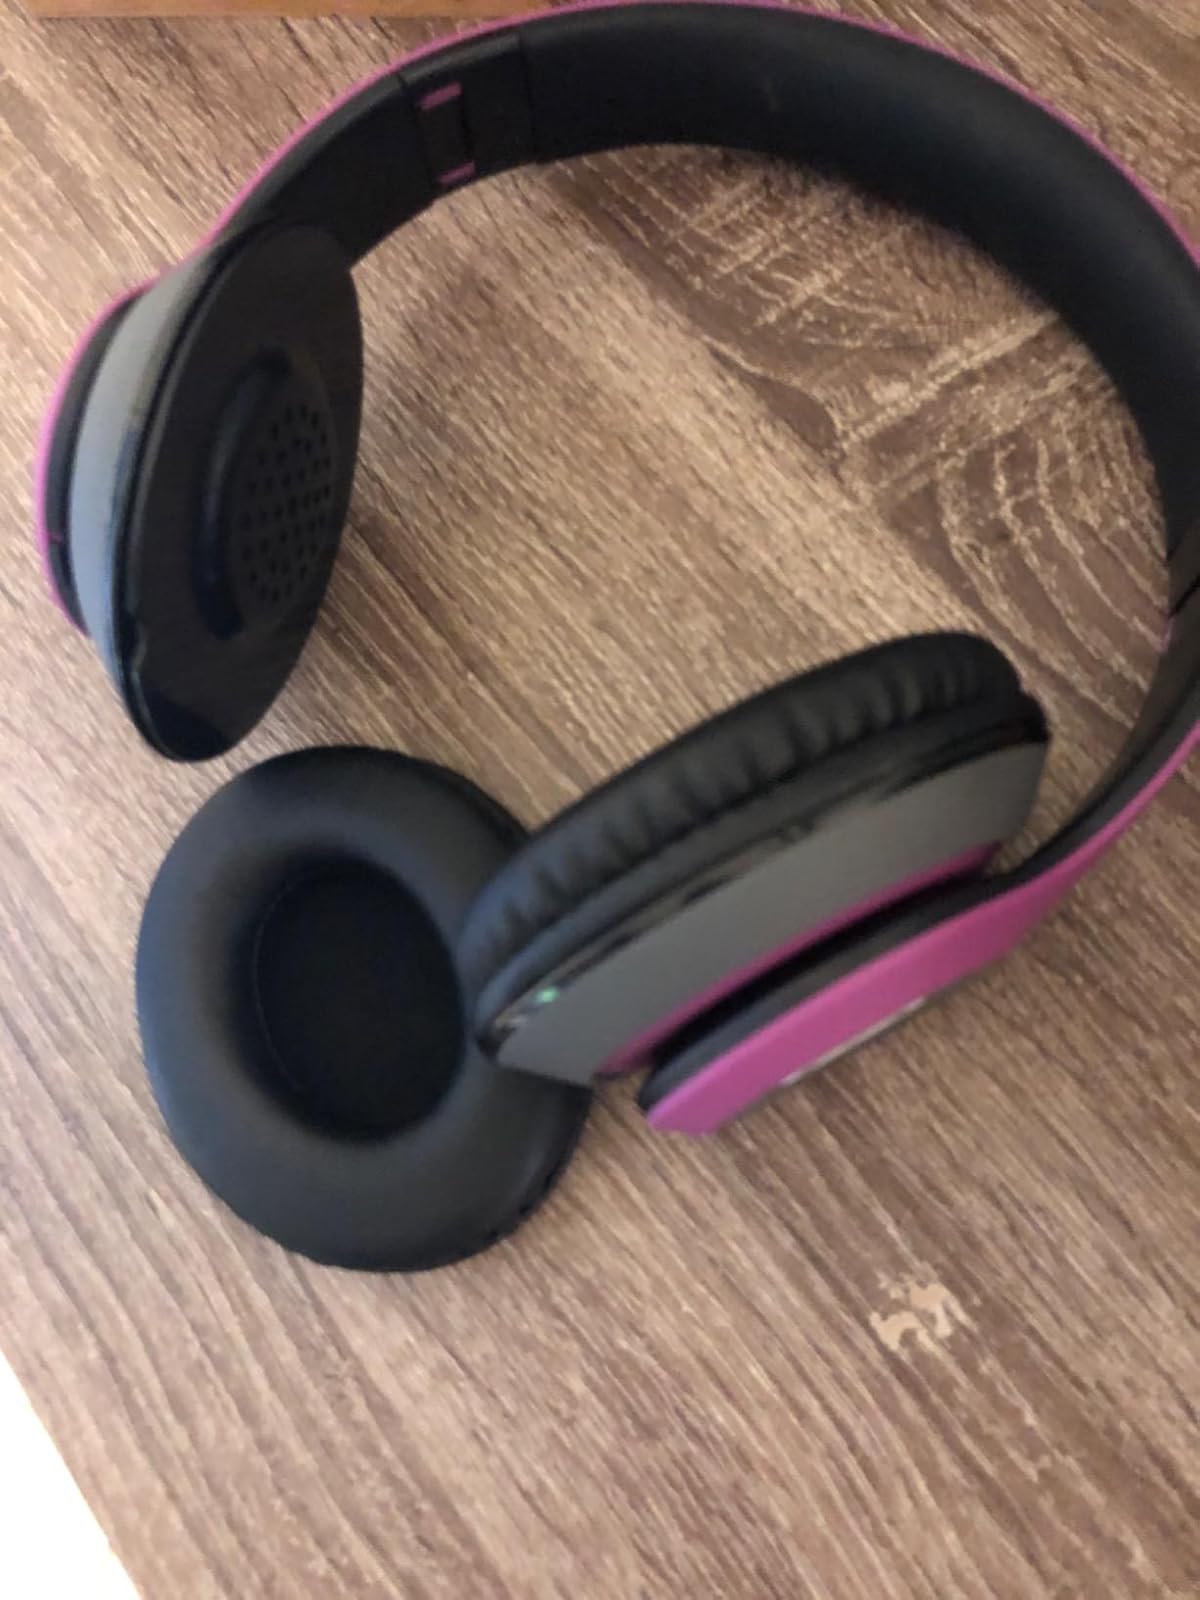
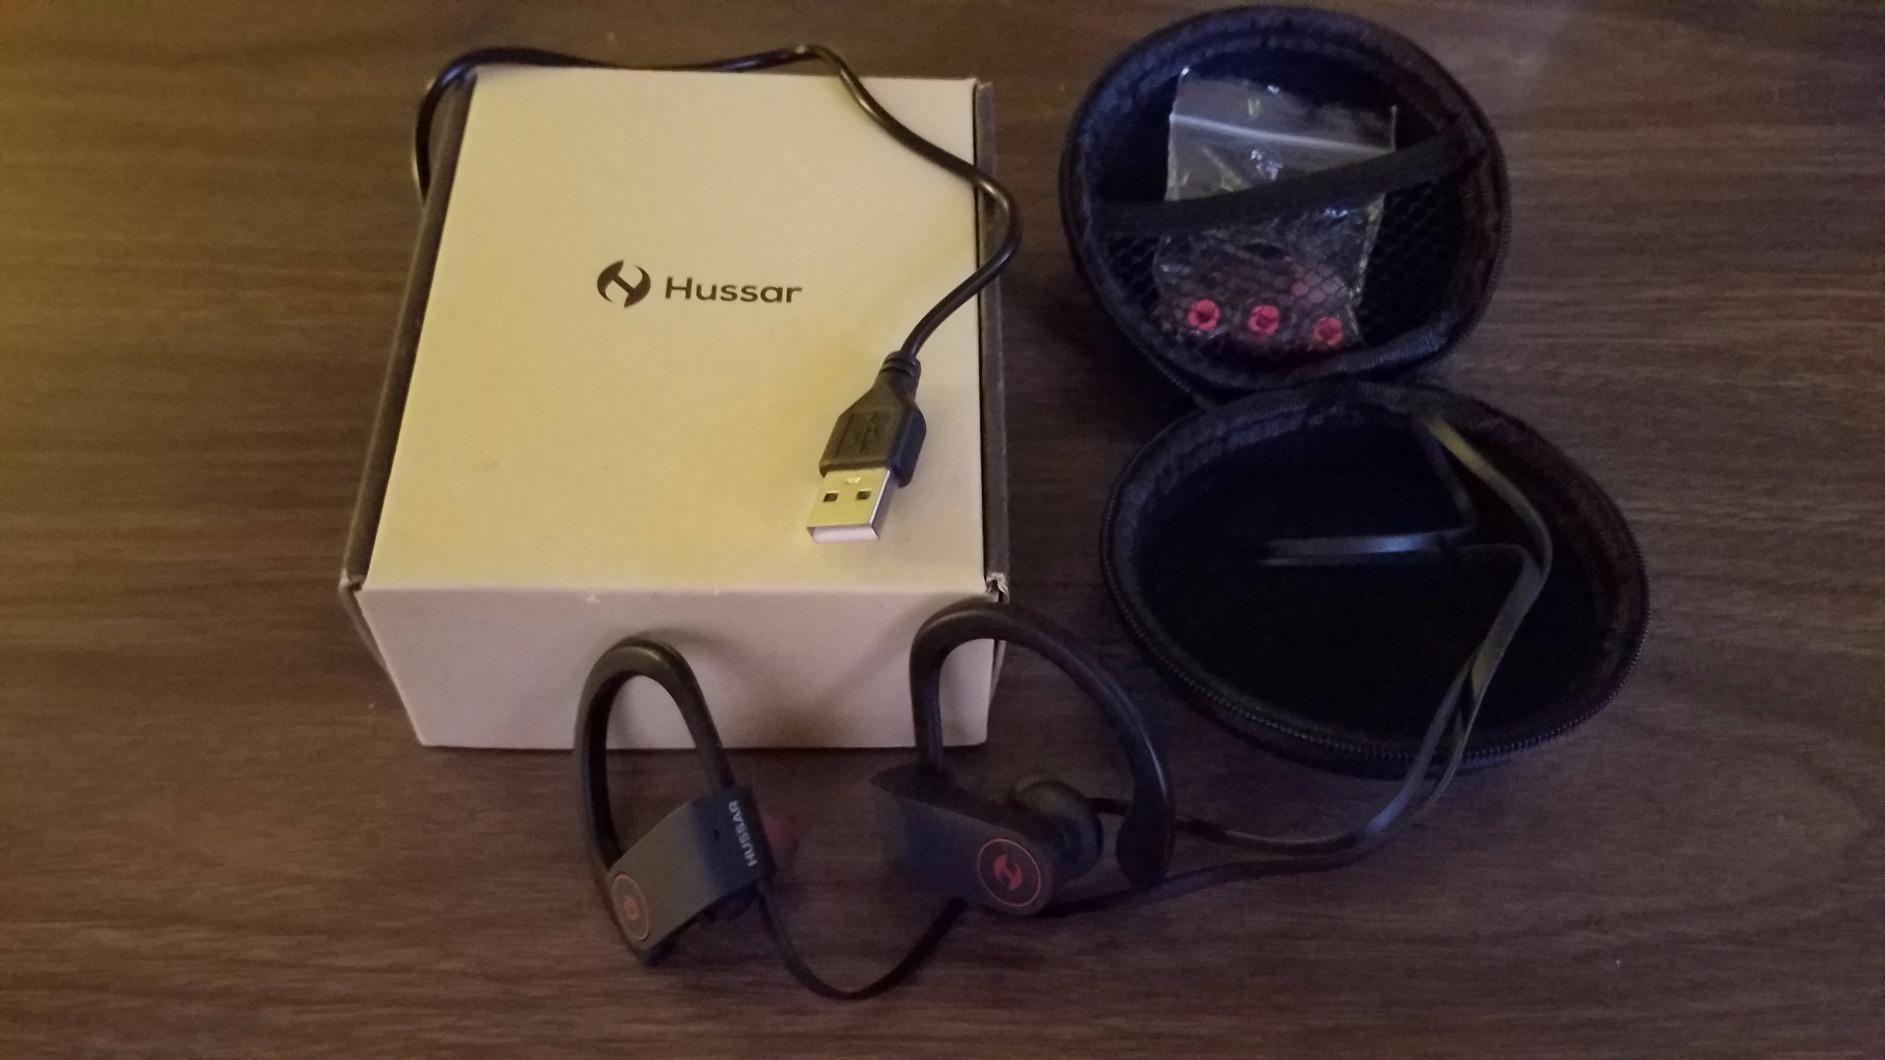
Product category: headphones
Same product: no